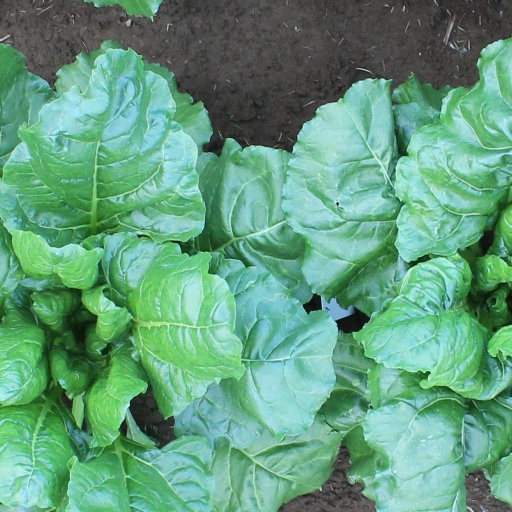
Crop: sugar beet